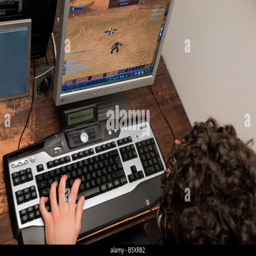
a teenage boy playing mmorpg video game